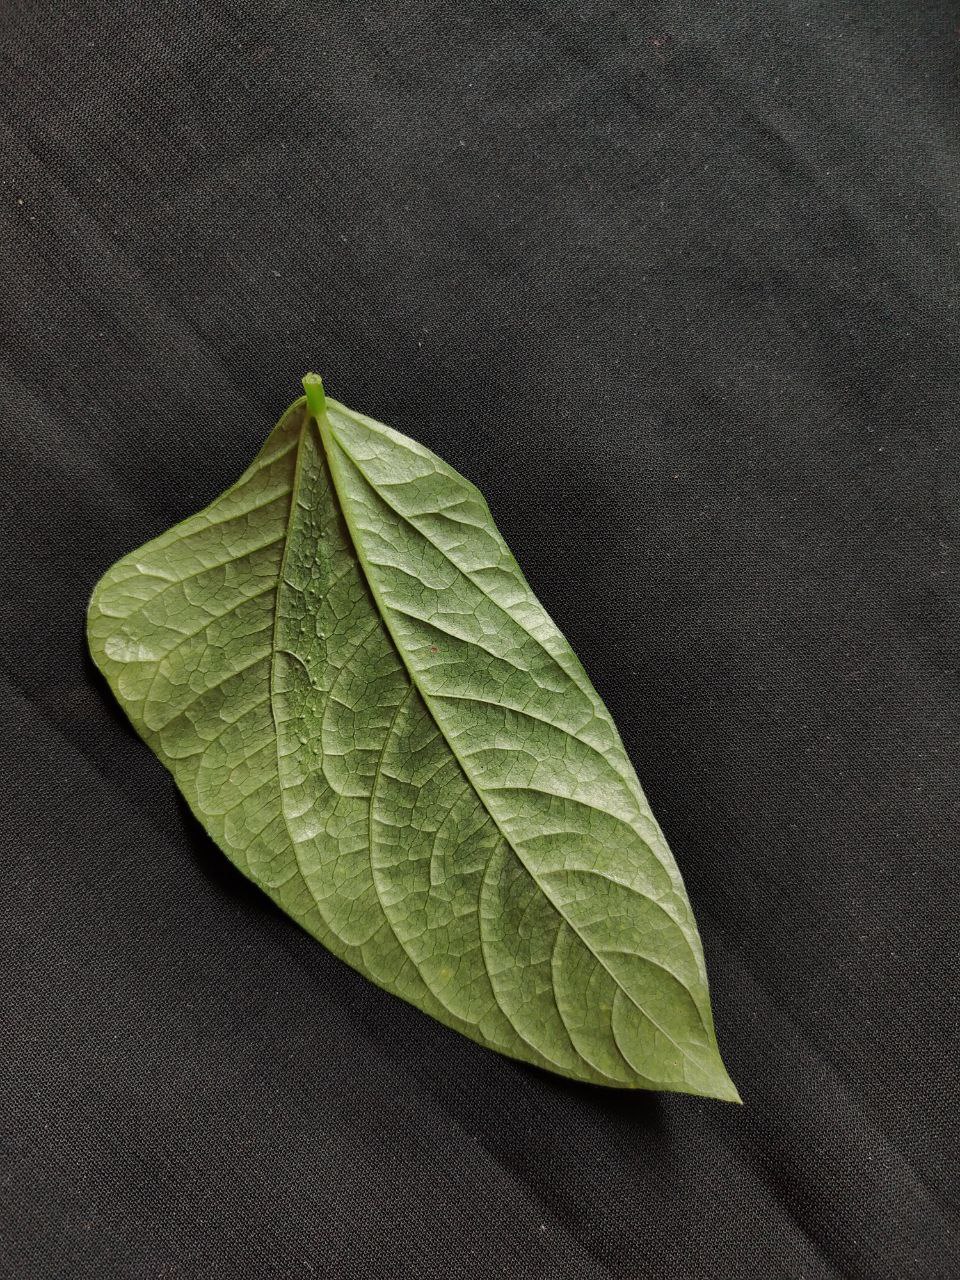
Crop: cowpea
Leaf condition: Mosaic Virus